Domenico Mezzadri

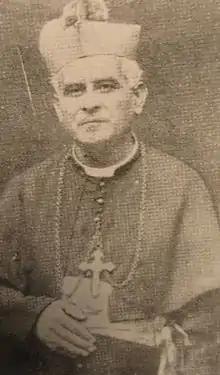

Domenico Maria Mezzadri (11 August 1889 – 8 December 1936) was the Italian Bishop of the Roman Catholic Diocese of Chioggia from his appointment by Pope Benedict XV on 2 July 1920 until his death on 8 December 1936.